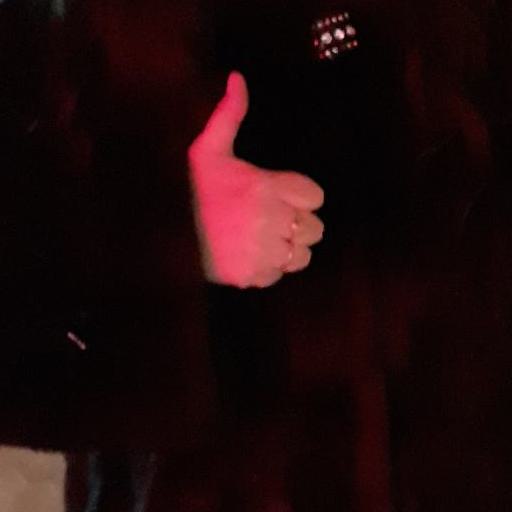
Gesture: like